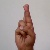
The image shows a hand gesture representing the letter 'R' in Indian Sign Language.